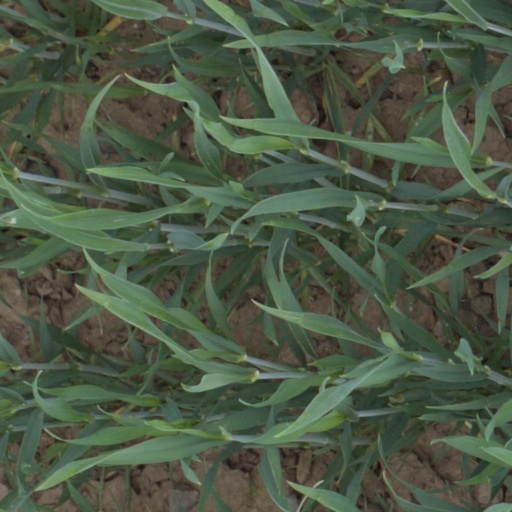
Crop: wheat